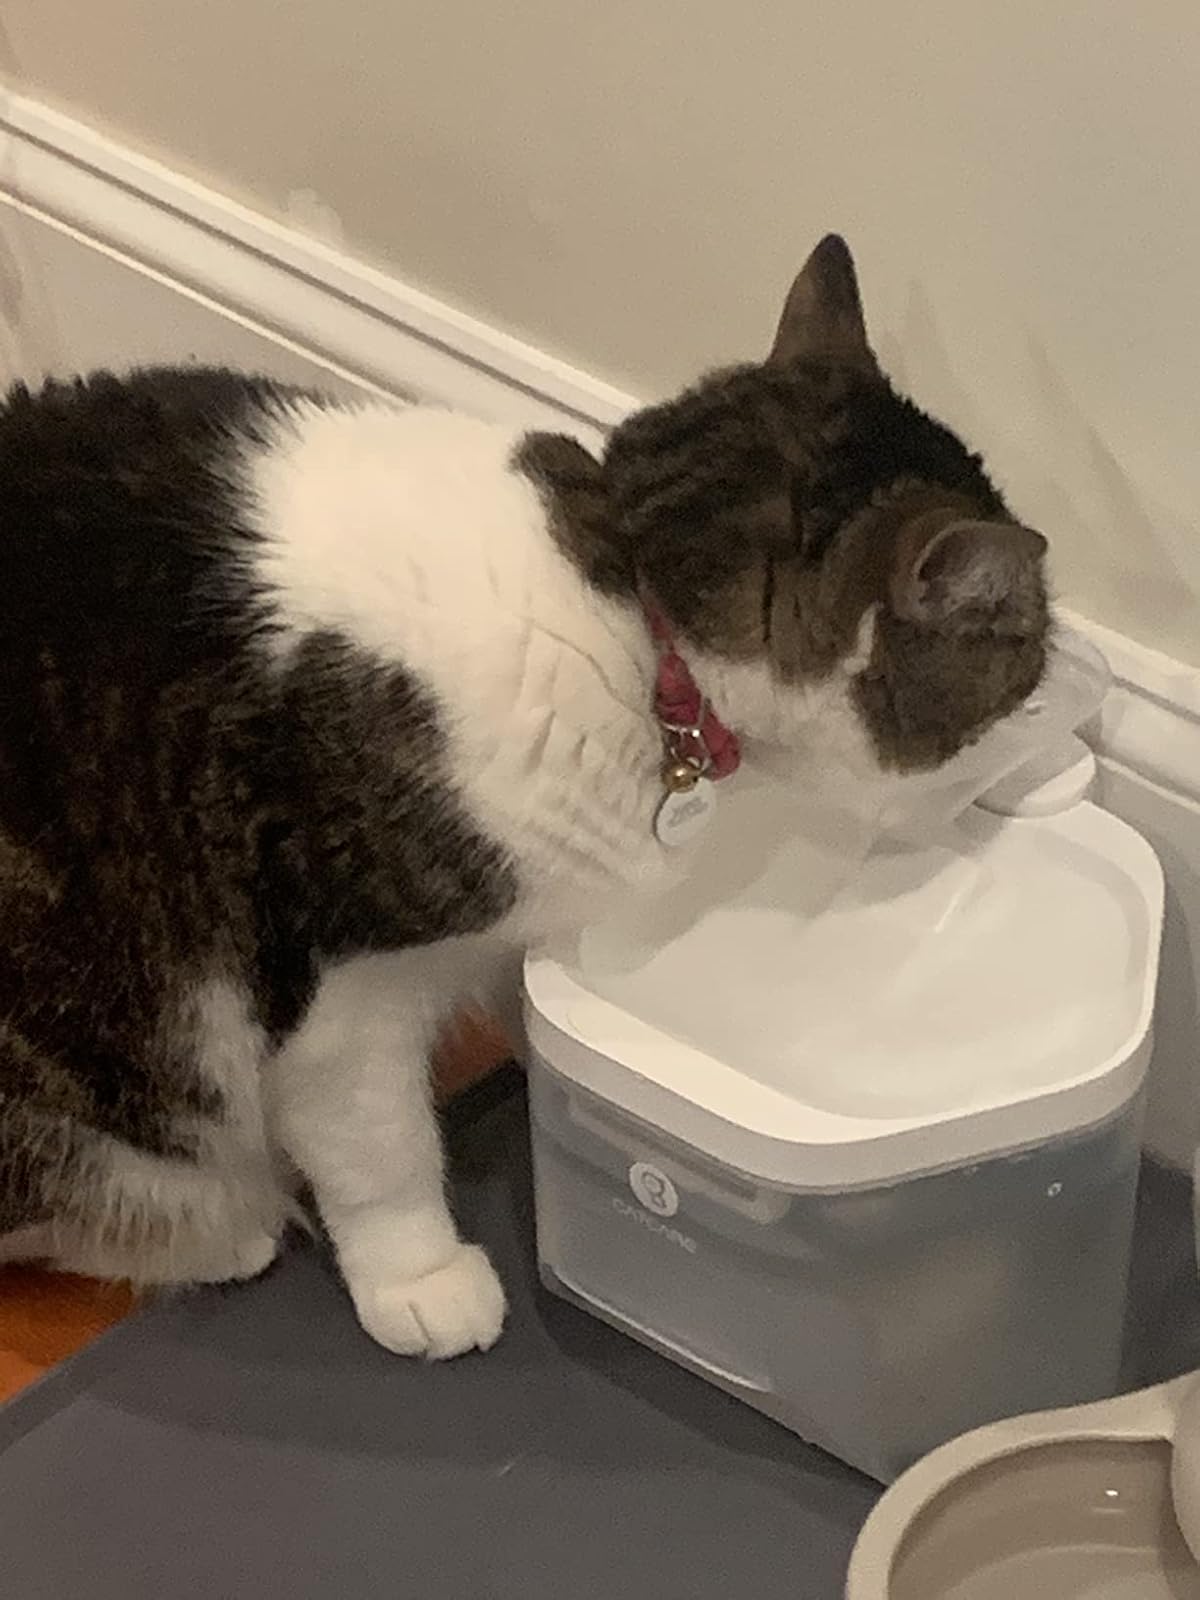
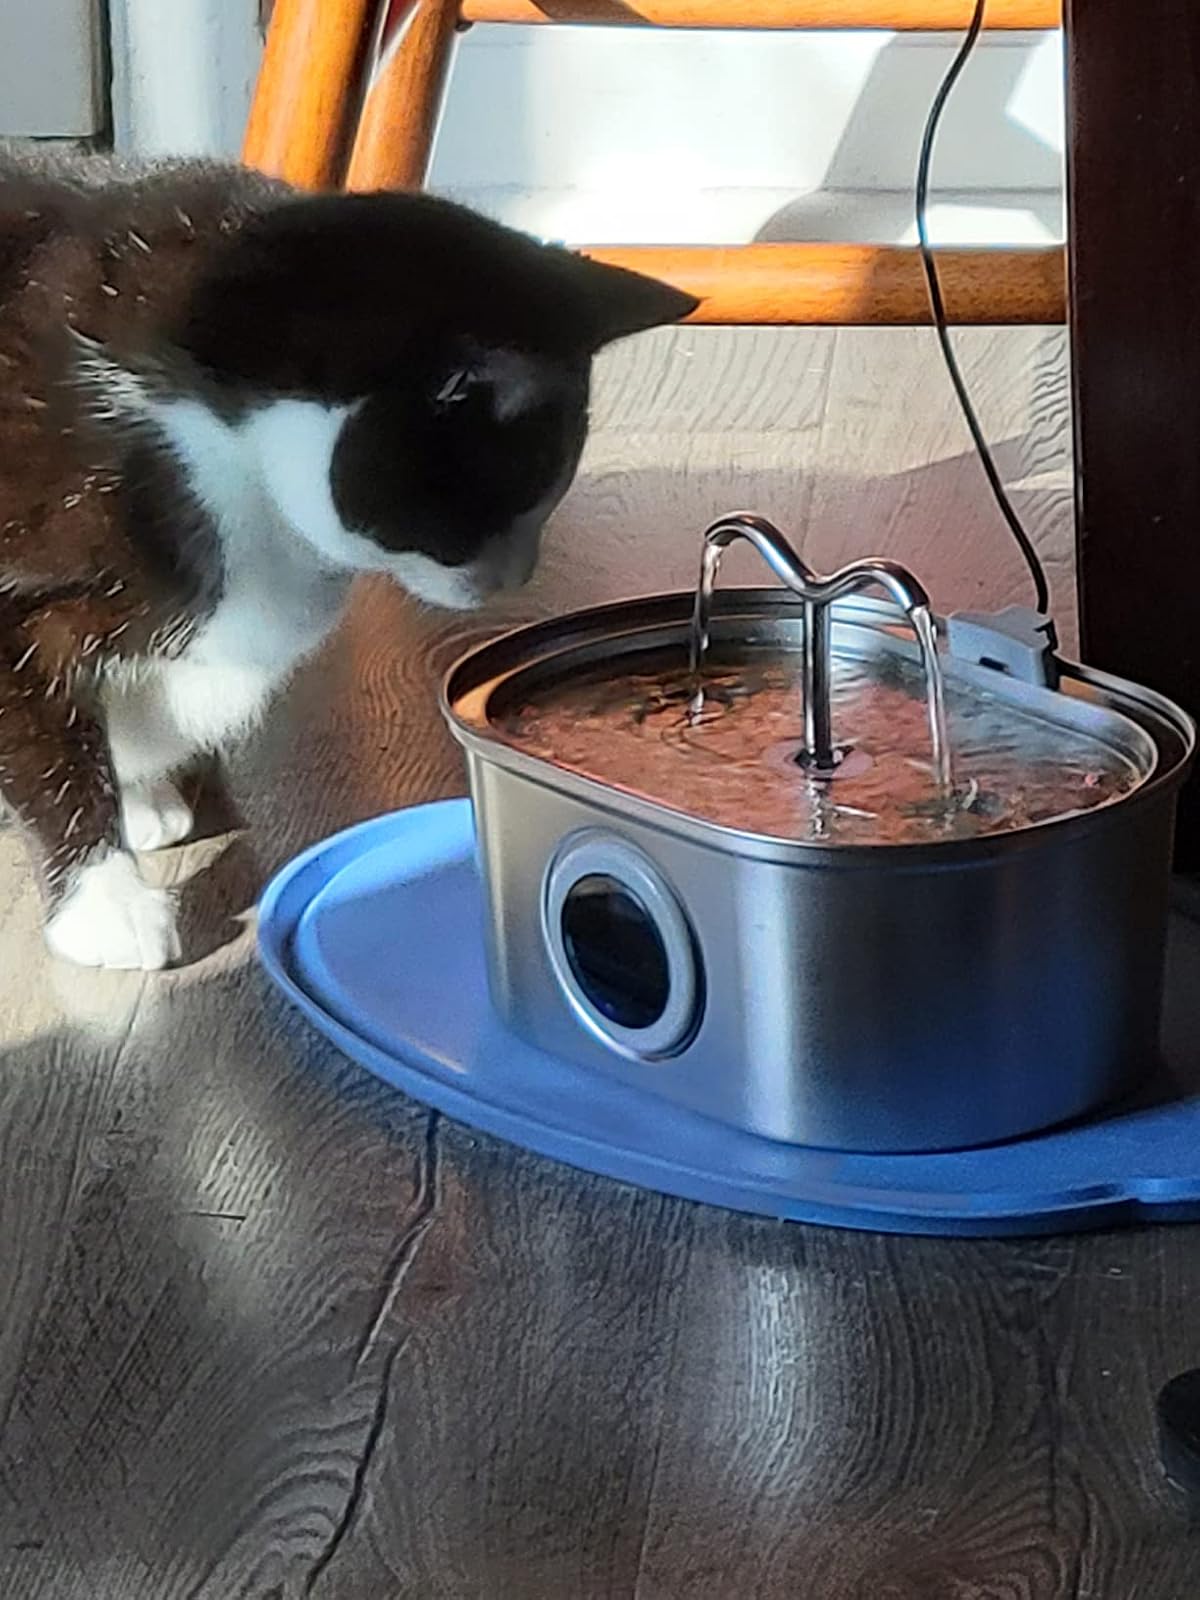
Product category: items_bowl
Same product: no